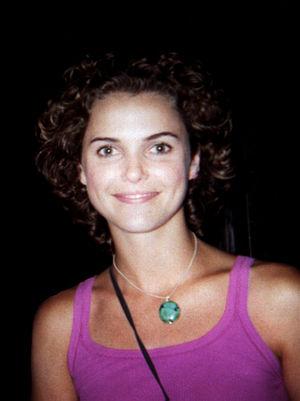
Keri Lynn Russell, parfois crédité sous le nom de Keri Russell, née le 23 mars 1976 à Fountain Valley, en Californie, aux, est une actrice et danseuse américaine.
Felicity est une série télévisée américaine en 84 épisodes de 42 minutes, créée par J. J. Abrams et Matt Reeves et diffusée entre le 29 septembre 1998 et le 22 mai 2002 sur le réseau The WB. En France, la série a été diffusée à partir du 26 septembre 1999 sur TF1 et rediffusée sur TF6 et à partir du 20 mars 2006 sur Fun TV.